Roald Dahl

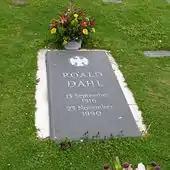
Dahl's gravestone

A major part of Dahl's literary influences stemmed from his childhood. In his younger days, he was an avid reader, especially awed by fantastic tales of heroism and triumph. He met his idol, Beatrix Potter, when he was six years old. His other favourite authors included Rudyard Kipling, Charles Dickens, William Makepeace Thackeray and former Royal Navy officer Frederick Marryat, and their works made a lasting mark on his life and writing. He named Marryat's "Mr Midshipman Easy" as his favourite novel. Joe Sommerlad in "The Independent" writes, "Dahl's novels are often dark affairs, filled with cruelty, bereavement and Dickensian adults prone to gluttony and sadism. The author clearly felt compelled to warn his young readers about the evils of the world, taking the lesson from earlier fairy tales that they could stand hard truths and would be the stronger for hearing them."